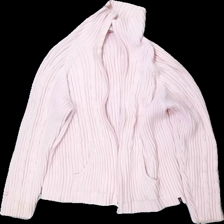
View: front
Type: Sweater
Category: Ladies
Brand: Missing
Colors: Pink
Material: 100% cotton
Cut: Regular, Turtle neck
Size: L
Season: All
Stains: Major
Damage: stained
Damage location: bottom center
Damage 2: stained
Damage 2 location: bottom right
Damage 3: stained
Damage 3 location: middle center
Price range: <50
Recommended usage: Export